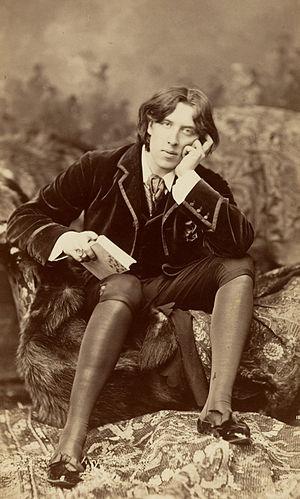
L'anarchisme au Royaume-Uni apparaît au travers de l'action de ses précurseurs dans le contexte de la dissidence religieuse protestante radicale.
Dès ses origines, l'anarchisme a joué un rôle important dans la promotion de l'amour libre.
Napoléon Sarony est un lithographe et photographe américain.
Oscar Wilde /ˈɒskə waɪld/, dont le nom complet est Oscar Fingal O'Flahertie Wills Wilde, est un écrivain, romancier, dramaturge et poète irlandais né à Dublin le 16 octobre 1854 et mort à Paris le 30 novembre 1900.